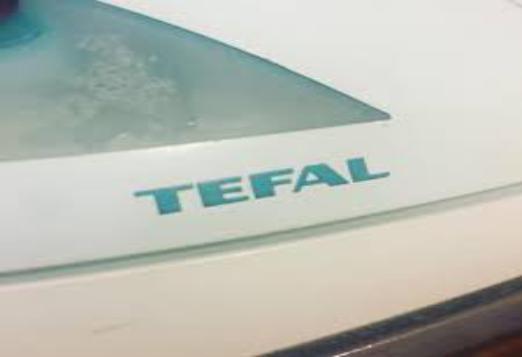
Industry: Necessities